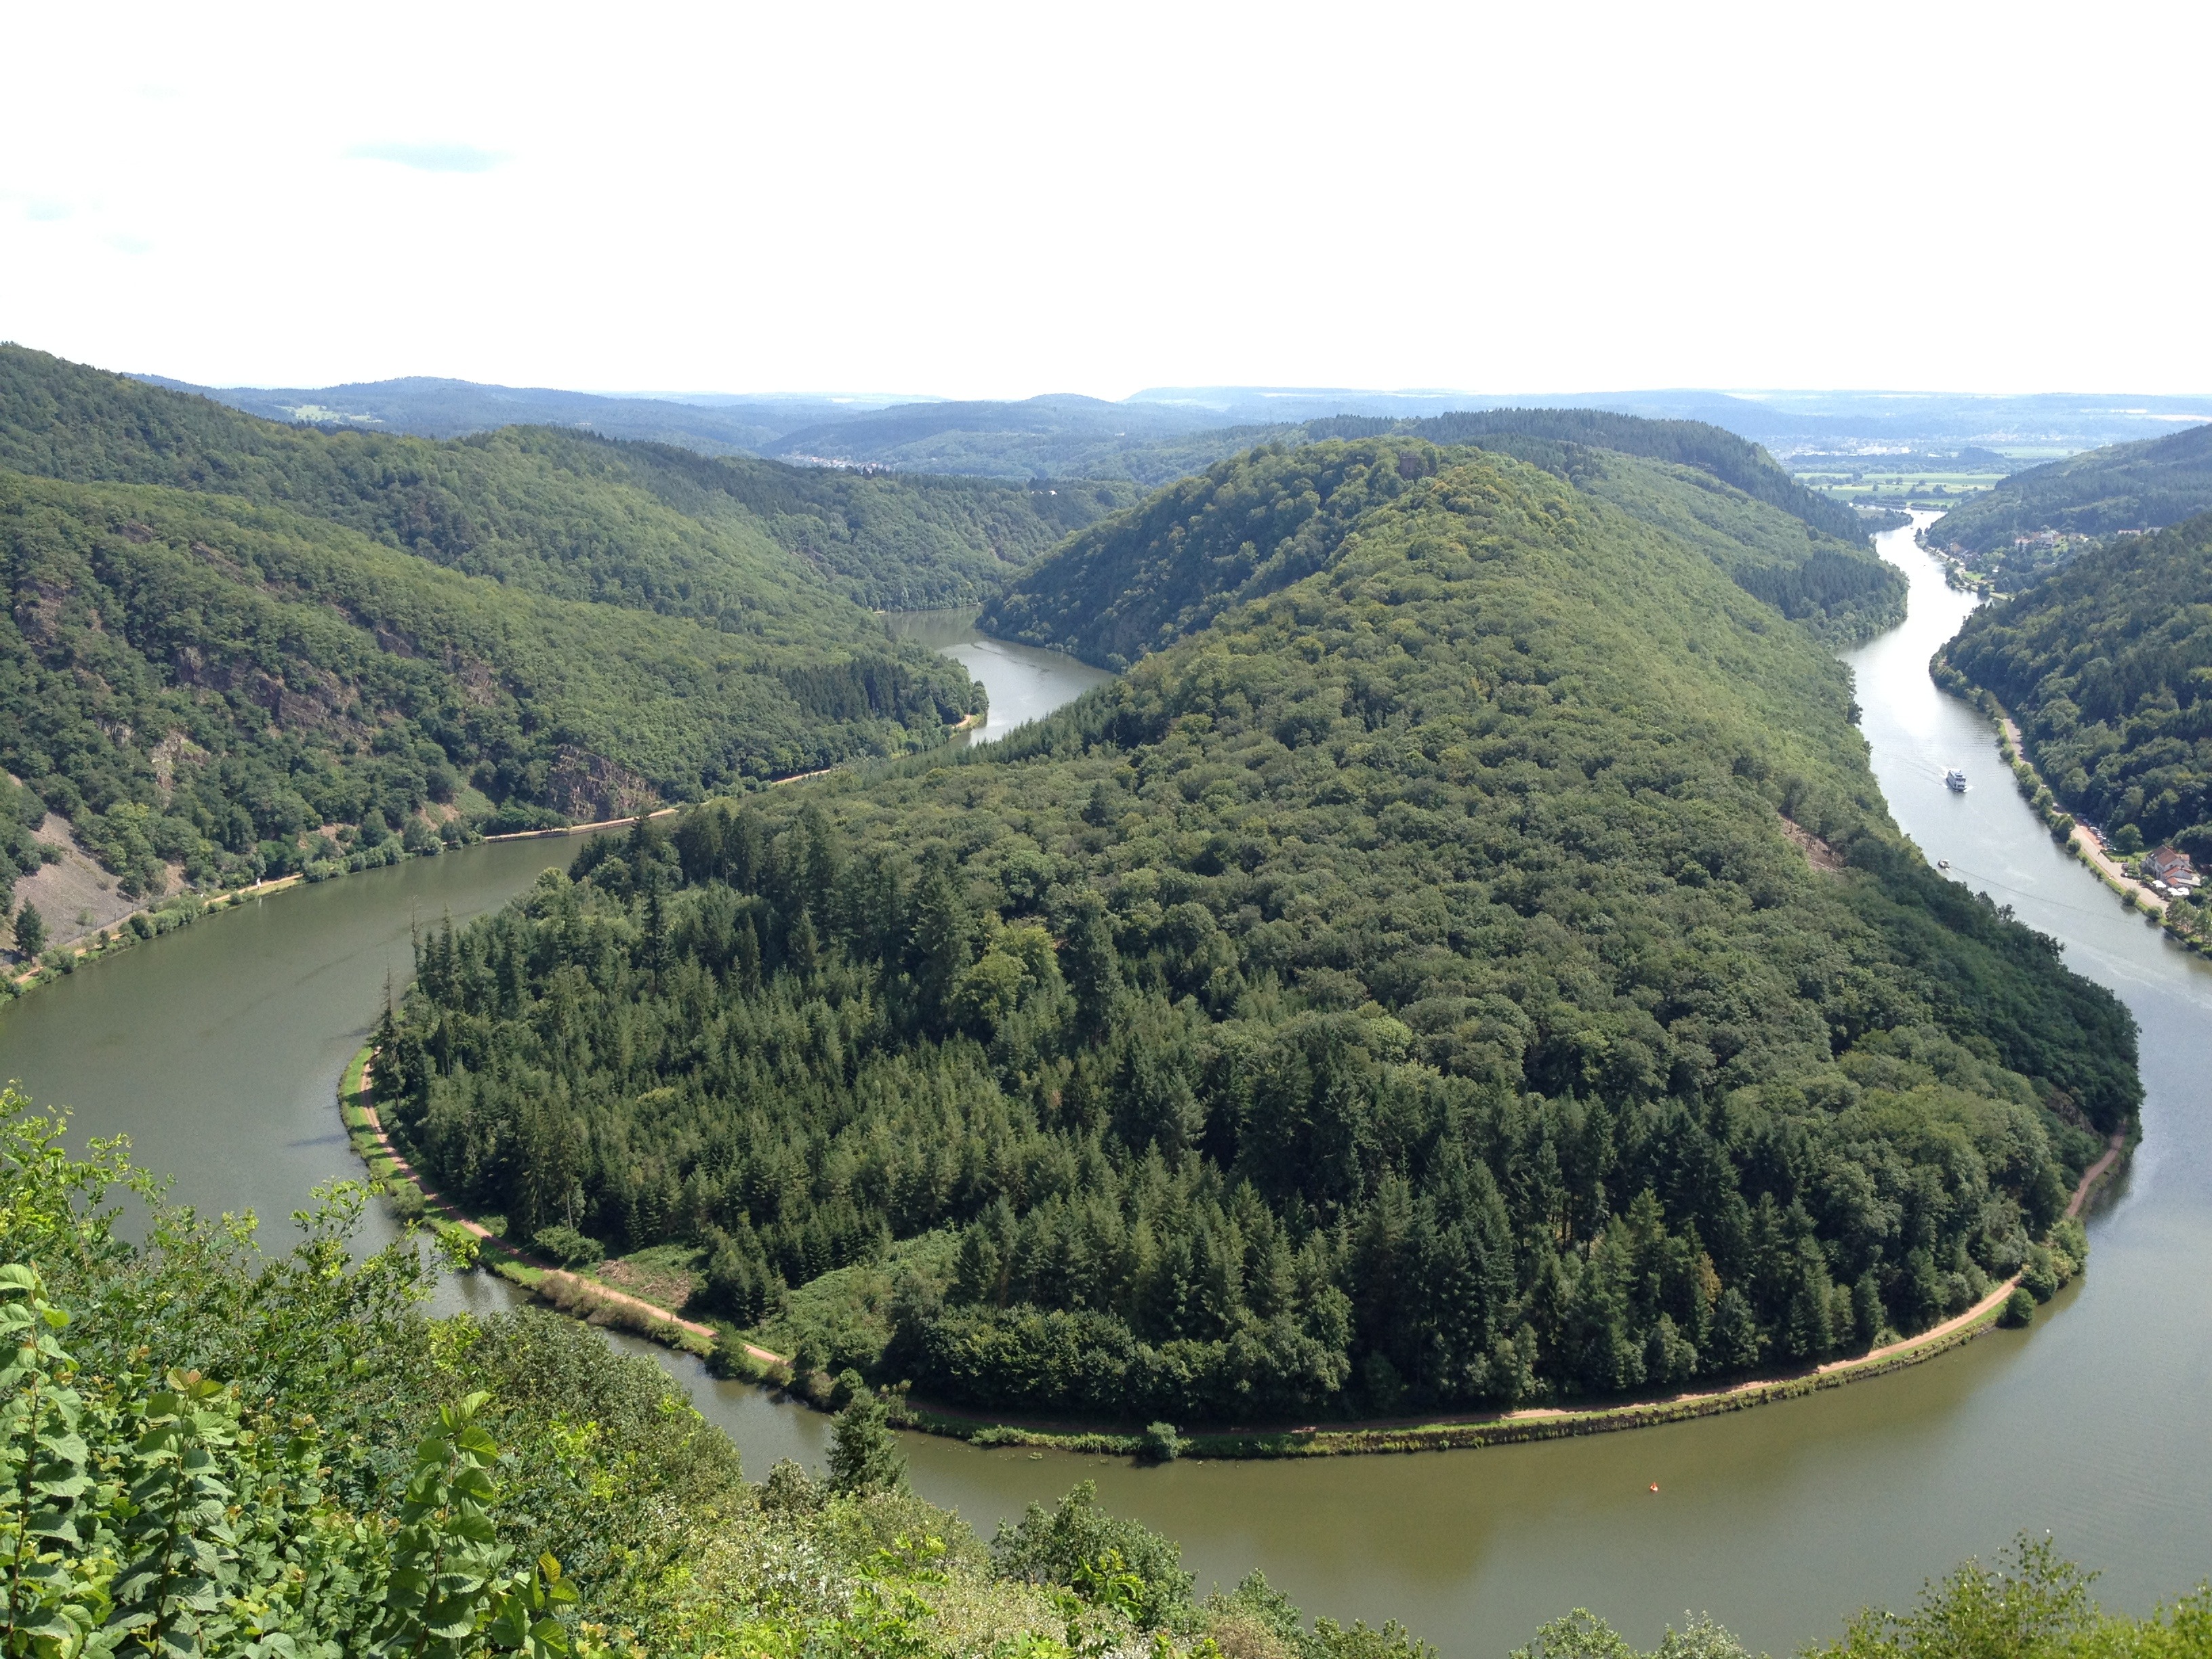
nature, forest, lake, river, mountain range, fjord, reservoir, highland, trees, plateau, loch, crater lake, ecosystem, tarn, aerial photography, mountain pass, hill station, saarland, geological phenomenon, saar loop